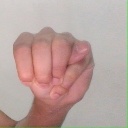
अक्षर: म